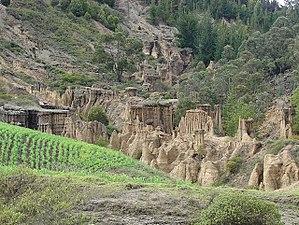
Désert de la Candelaria